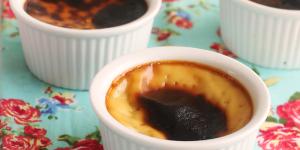
leche asada al bano maria